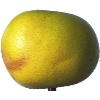
Label: Pomelo Sweetie 1